Orc (Blake)

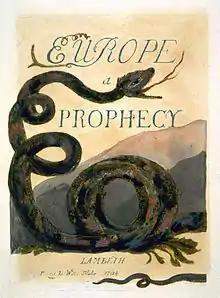
Some scholarship has identified the Snake on the front of "Europe a Prophecy" as another form of Orc, representing "the personification of revolutionary energy". This is copy B of the poem, printed in 1794 and currently held at the Glasgow University Library.

In Blake's myth, Orc is seen as the first child of Los with Enitharmon and sometimes either replaced in that position by another or not mentioned as a child at all. In the "Four Zoas", the children of Los represent a just form of wrath, pity, frustrated desire and logic, which serve as an analysis of Orc's being. Orc's creation was based on the split between Los and Enitharmon, and he transformed from a worm into the form of a serpent. Based on Orc's relationship with Enitharmon, there is a split between him and Los. Los uses the Chains of Jealousy to bind Orc upon a mountain, and Orc becomes part of the rock. While bound, his imagination is able to exist in a cave located in Urizen's kingdom, which wakes up Urizen. When Urizen seeks out Orc, Orc is freed as he changes into a serpent. The form is corrupted and he is turned into a satanic image. Orc spends his time rebelling against Urizen, and it is only when Urizen stops fighting Orc that Orc is able to become Luvah.